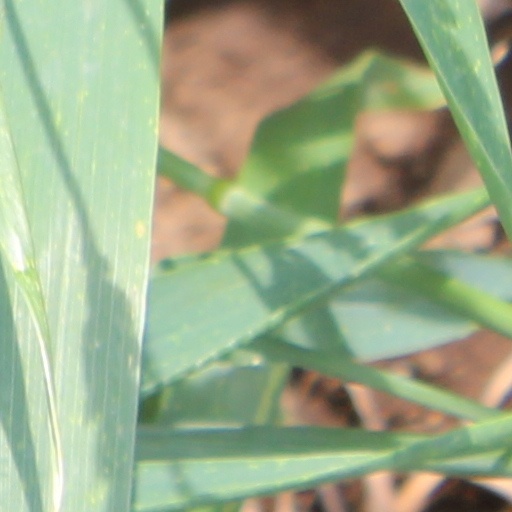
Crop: wheat